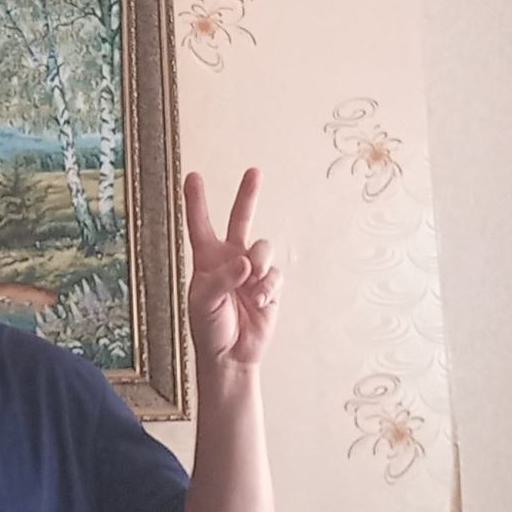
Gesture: peace